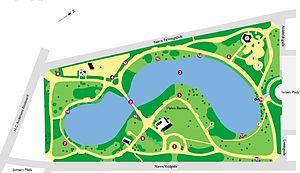
Ørstedsparken est un jardin public de 6,5 hectares situé dans le centre-ville historique de Indre By à Copenhague au Danemark.
Les remparts de Copenhague constituaient jusqu'au début du XIXᵉ siècle les anciennes fortifications de la capitale du Danemark. Démantelés dans la seconde moitié du XIXᵉ siècle, ils ont laissé place à des places publiques, des parcs et des jardins publics agrémentés de plusieurs lacs et d'étangs formant une ceinture verte autour du centre-ville historique de Indre By à Copenhague, ainsi qu'à de larges boulevards tel que le boulevard H.C. Andersens.